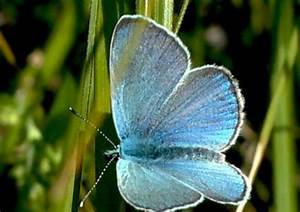
Label: farfalla